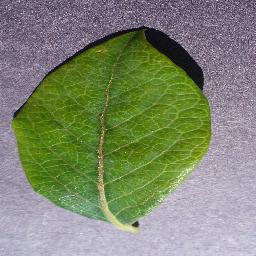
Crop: blueberry
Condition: healthy